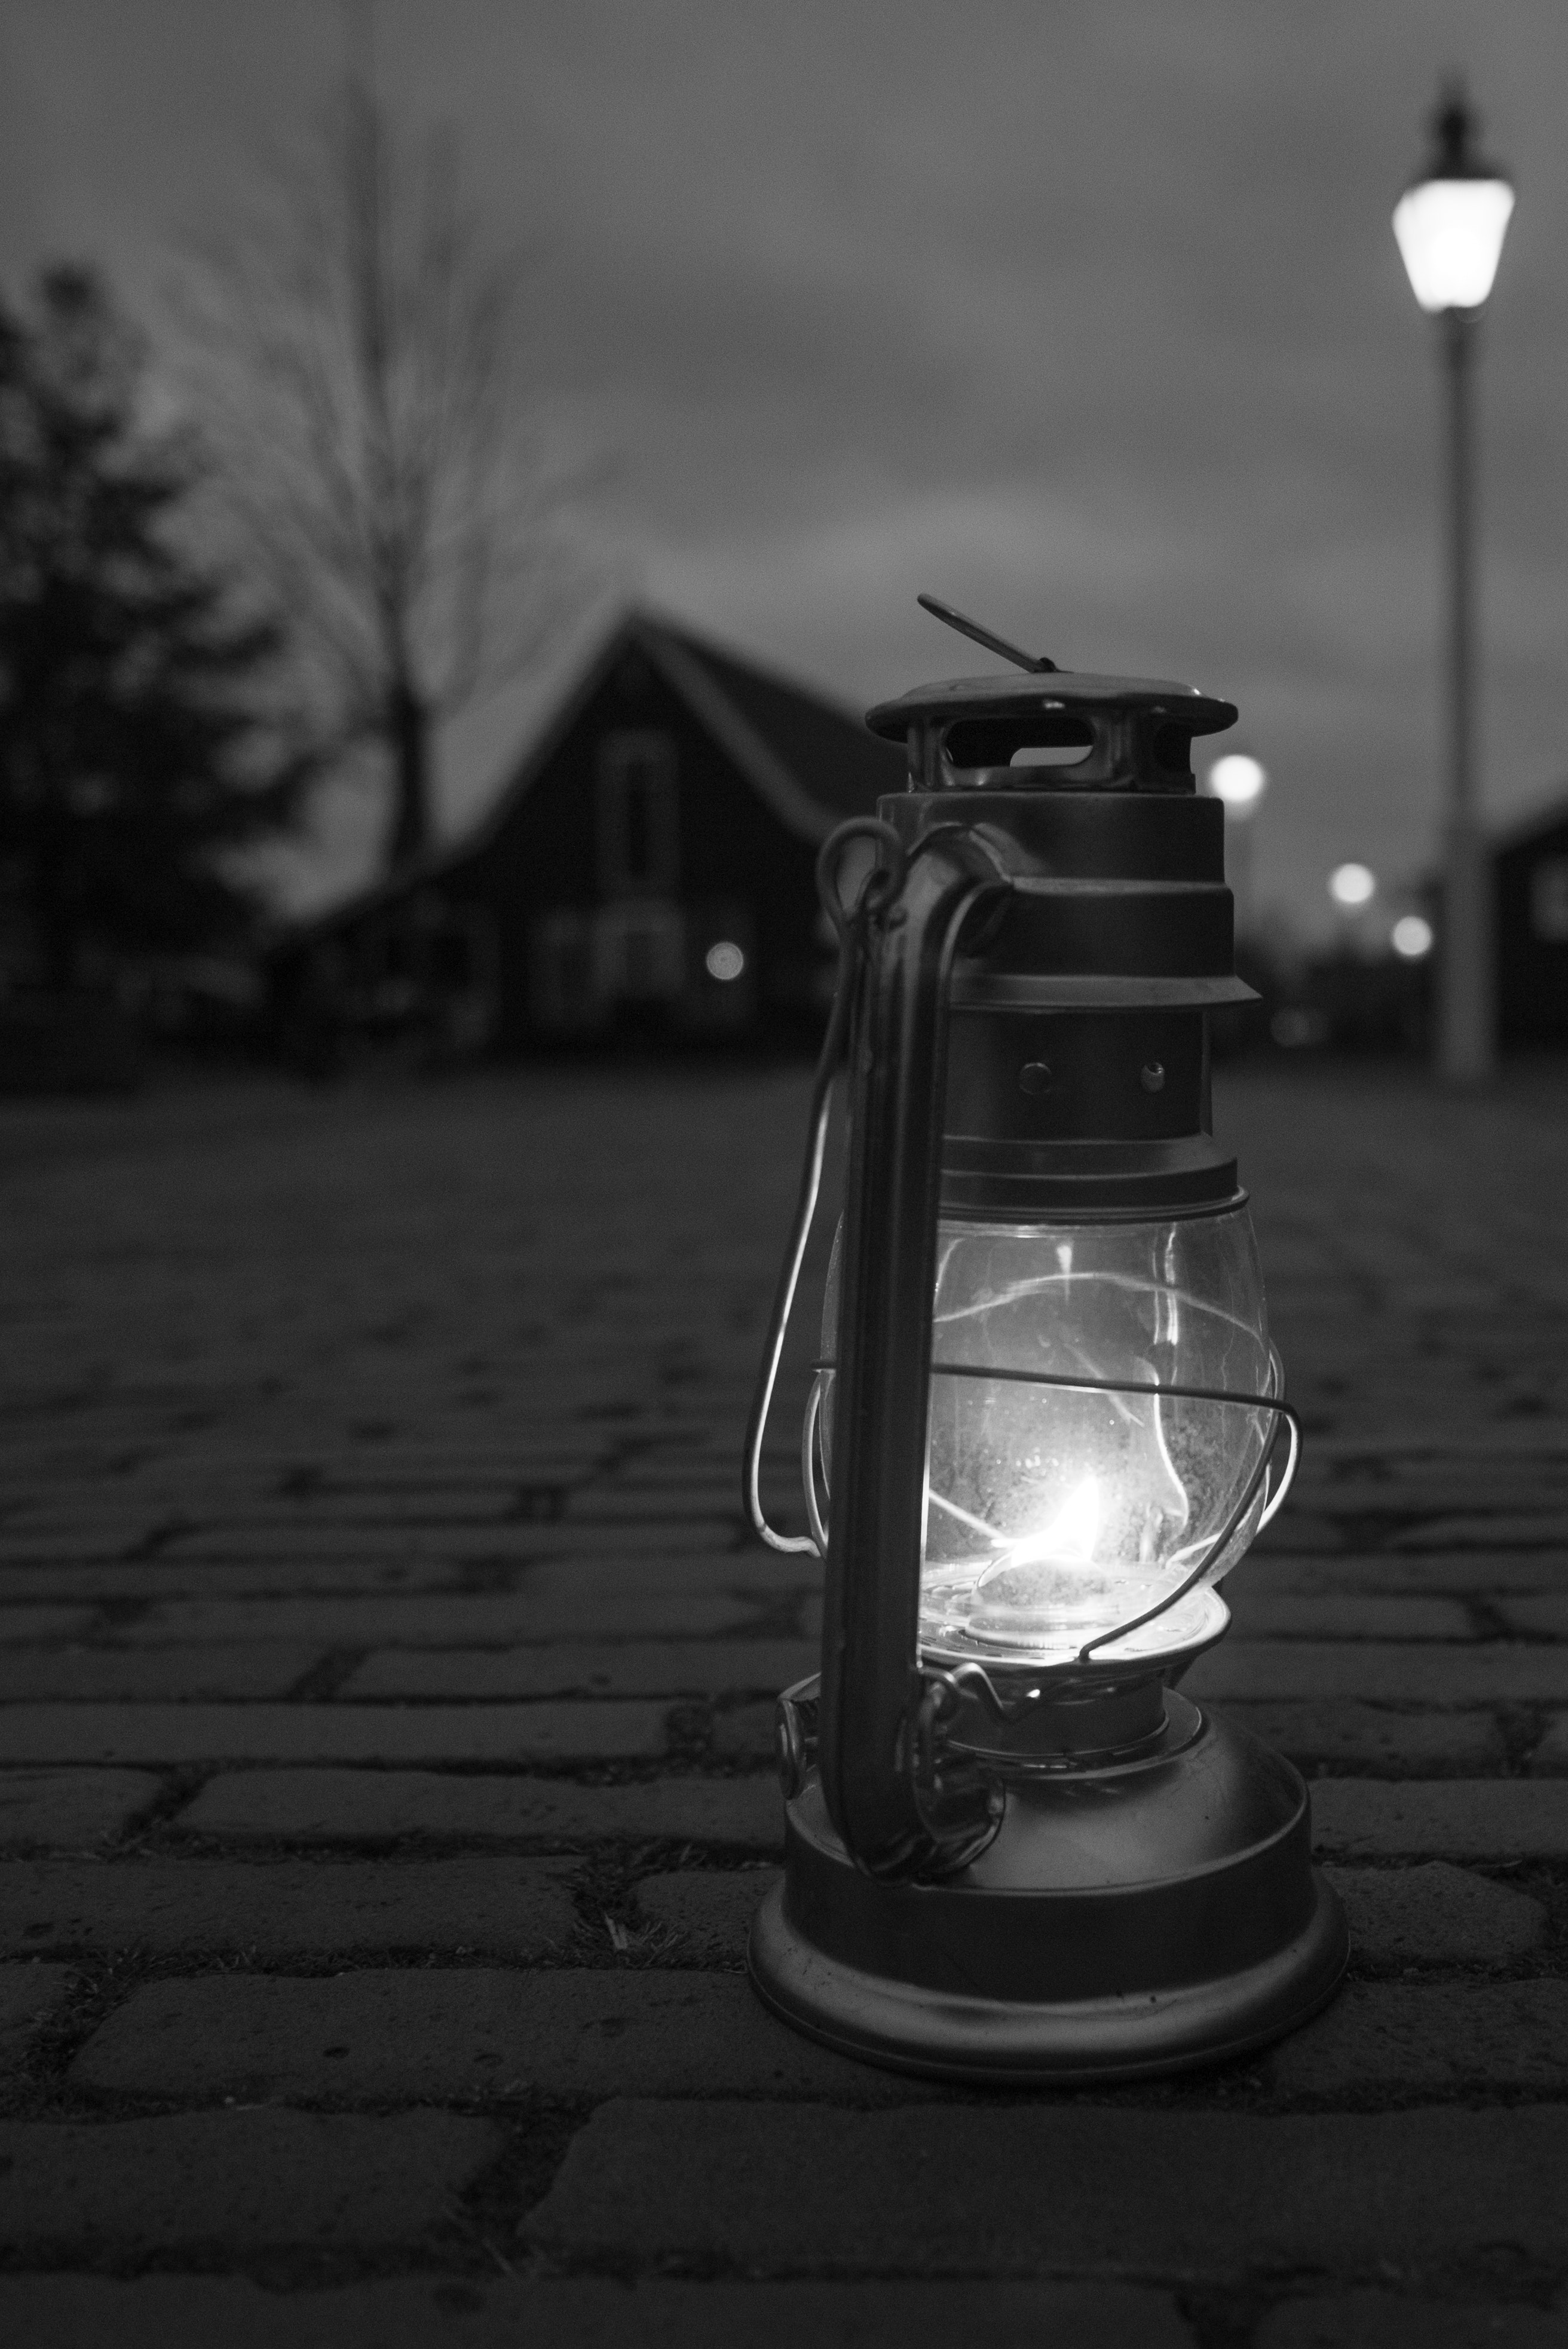
black, white, monochrome, light, lighting, black and white, still life photography, lantern, water, photography, monochrome photography, street light, darkness, night, glass, oil lamp, light fixture, style, still life, lamp